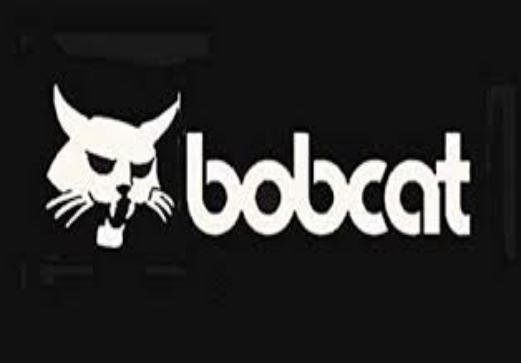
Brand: bobcat
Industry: Transportation